Uranus

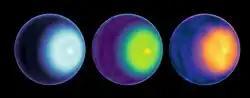
Planet Uranus – North Pole – Cyclone (VLA; October 2021)

In a March 1782 treatise, Johann Elert Bode proposed "Uranus", the Latinised version of the Greek god of the sky, Ouranos. Bode argued that the name should follow the mythology so as not to stand out as different from the other planets, and that Uranus was an appropriate name as the father of the first generation of the Titans. He also noted the elegance of the name in that just as Saturn was the father of Jupiter, the new planet should be named after the father of Saturn. However, he was apparently unaware that "Uranus" was only the Latinised form of the deity's name, and the Roman equivalent was Caelus. In 1789, Bode's Royal Academy colleague Martin Klaproth named his newly discovered element uranium in support of Bode's choice. Ultimately, Bode's suggestion became the most widely used, and became universal in 1850 when HM Nautical Almanac Office, the final holdout, switched from using "Georgium Sidus" to "Uranus".